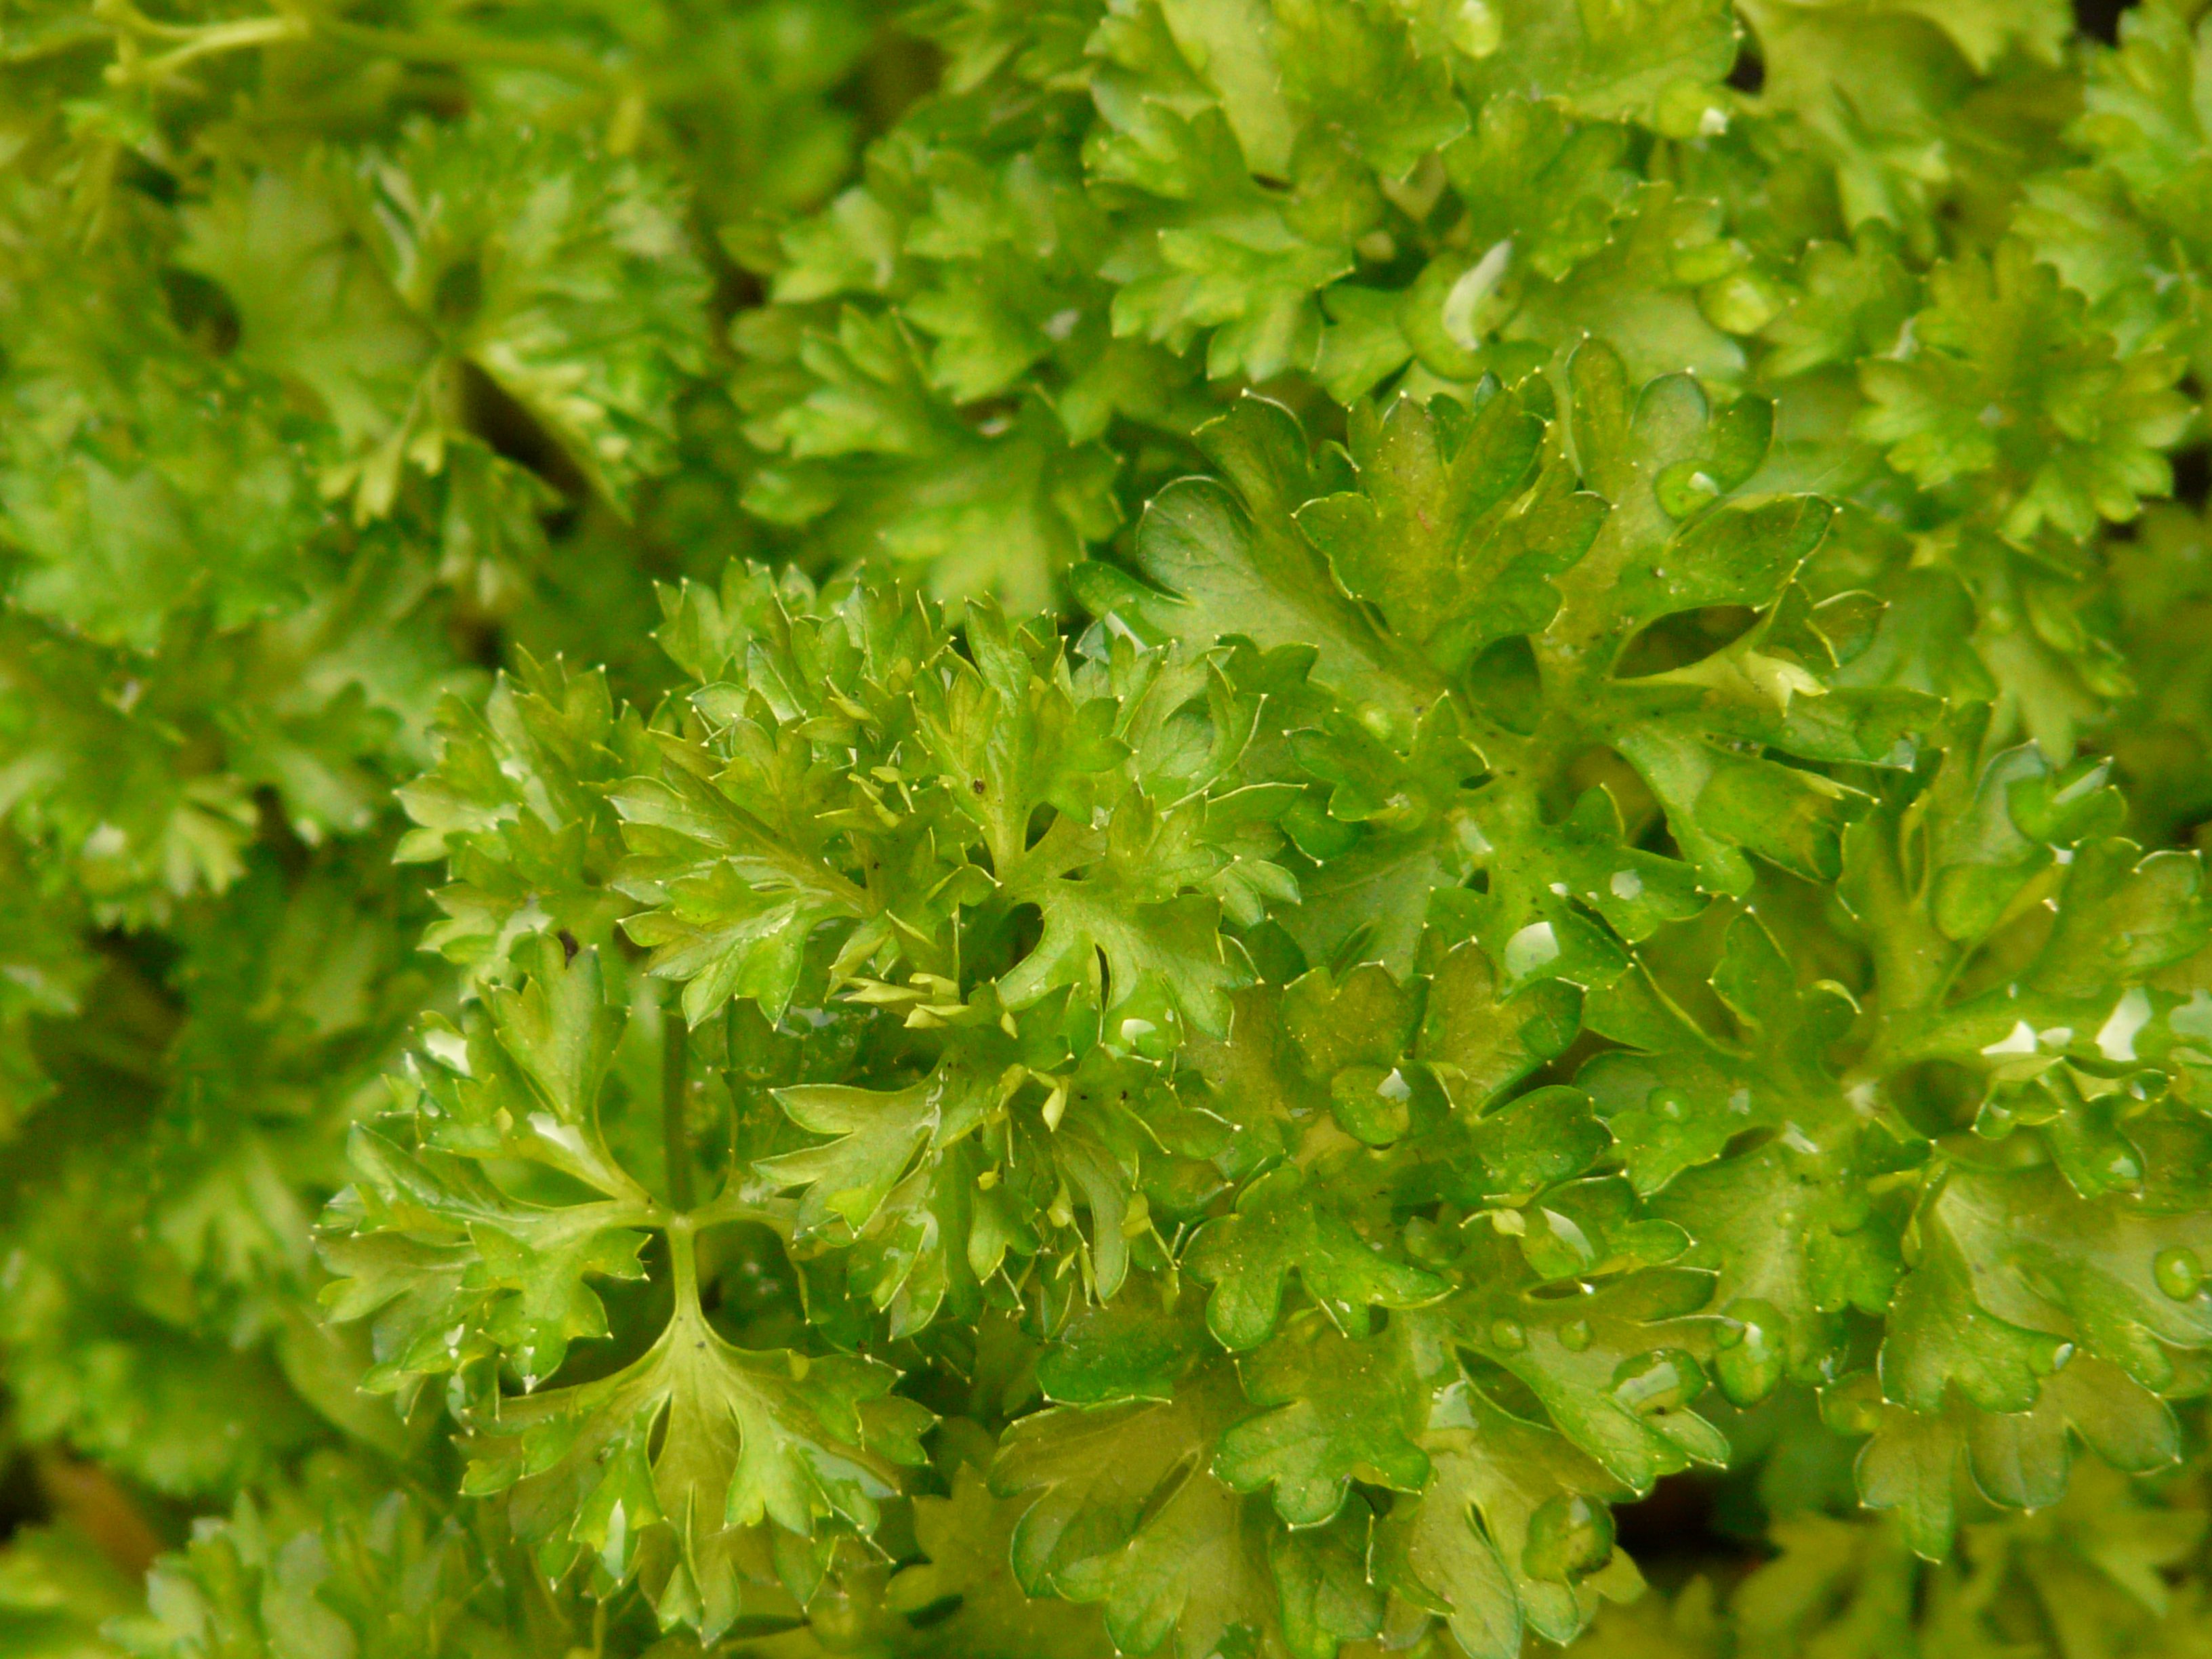
tree, plant, leaf, flower, moss, food, green, spice, herb, produce, vegetable, garden, juicy, healthy, spicy, tasty, vitamins, parsley, medicinal plant, flowering plant, herb garden, land plant, non vascular land plant, apiales, leaf vegetable, parsley family